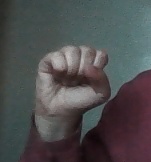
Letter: saad